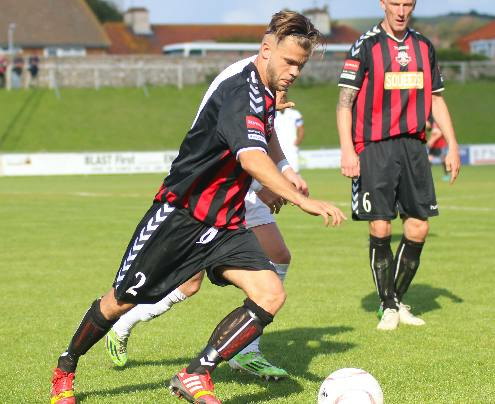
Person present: Yes